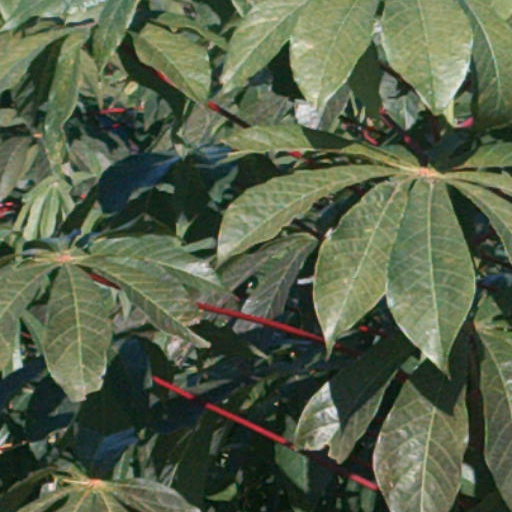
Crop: cassava